Automotive industry in Australia

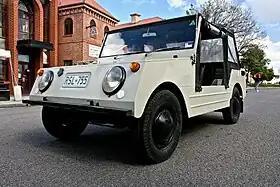
The Volkswagen Country Buggy was a product of Volkswagen Australia.

Toyota Australia (TA), is a subsidiary of Toyota. TA first began in 1958, TA markets Toyota products and manages motorsport, advertising and business operations for Toyota in Australia. TA is also responsible for Lexus vehicles in Australia.